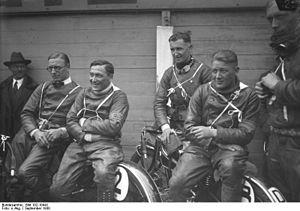
Richard John Beattie-Seaman dit Richard Seaman et surnommé Dick Seaman, né le 4 février 1913 à Chichester et mort le 25 juin 1939 à Spa, est un pilote automobile britannique. Considéré comme l'un des meilleurs, sinon comme le meilleur pilote de Grand Prix britannique de l'entre-deux-guerres, il s'impose comme le meilleur coureur de l'année 1936 sur voiturettes puis rejoint Daimler-Benz AG entre 1937 et 1939 avec qui il remporte une Grande Épreuve, le Grand Prix d'Allemagne en 1938. Il trouve la mort lors du Grand Prix de Belgique 1939.
Ernst Jakob Henne était un pilote automobile et un pilote moto allemand.